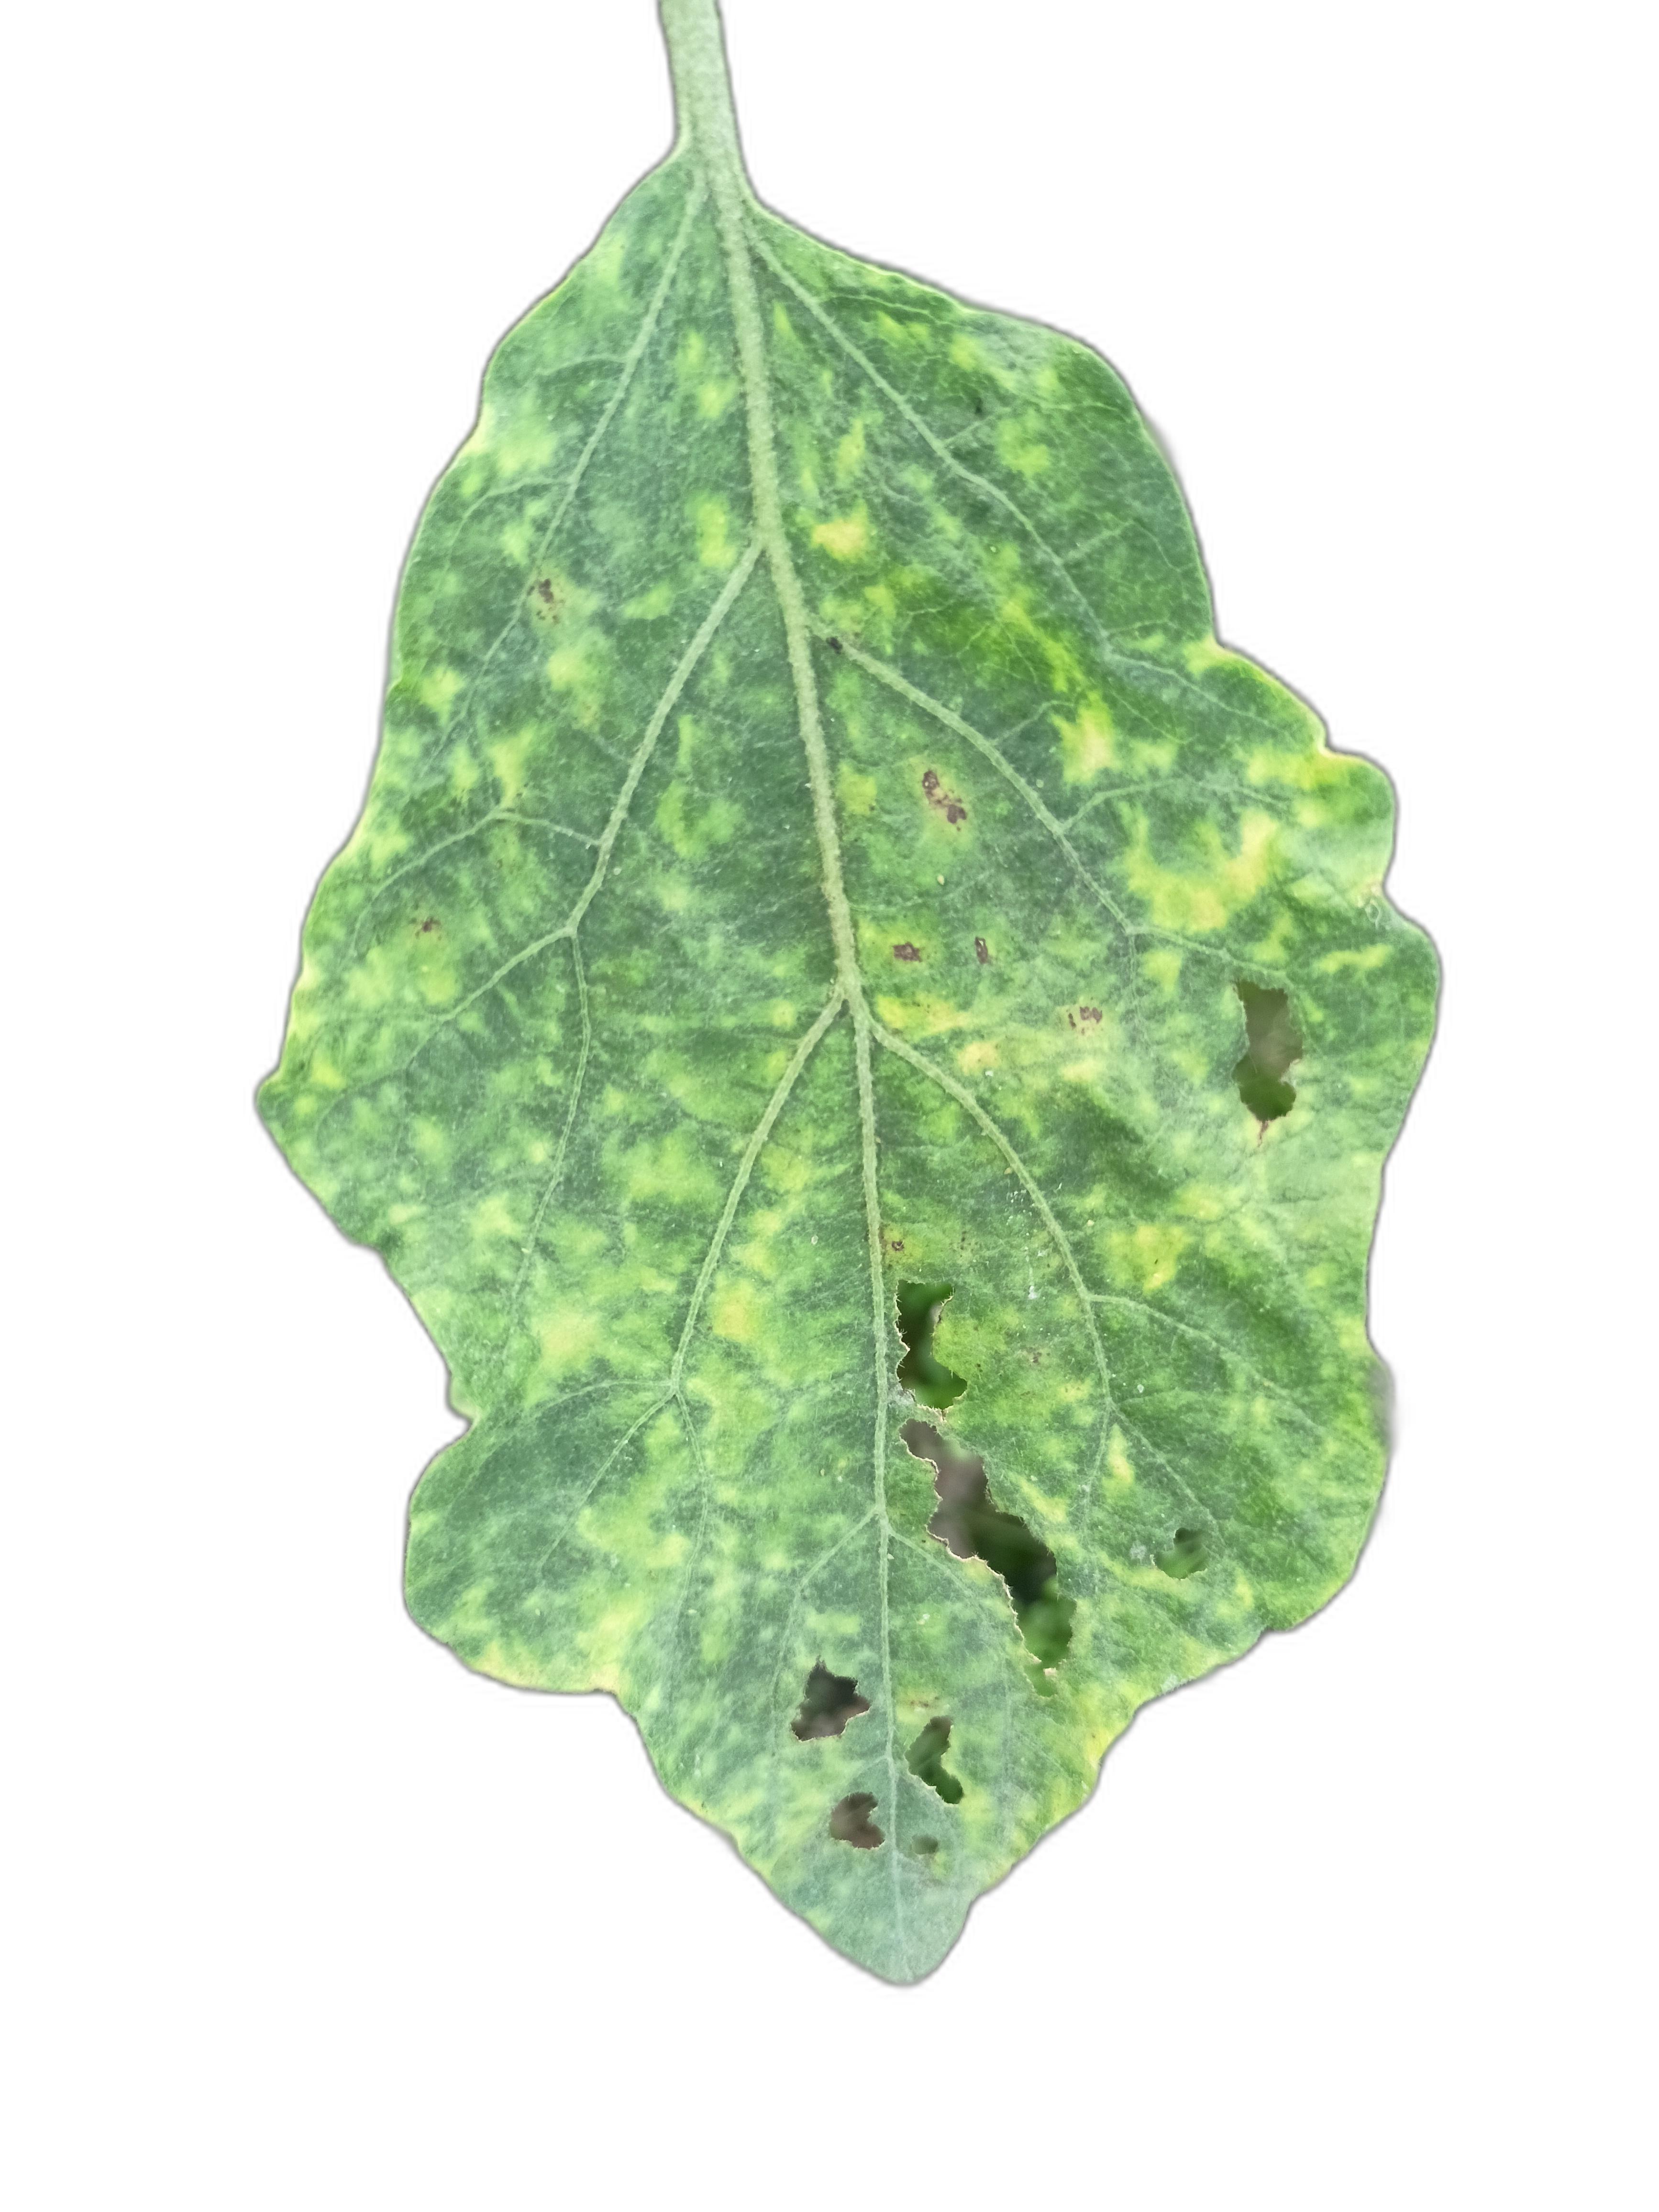
Label: Insect Pest Disease